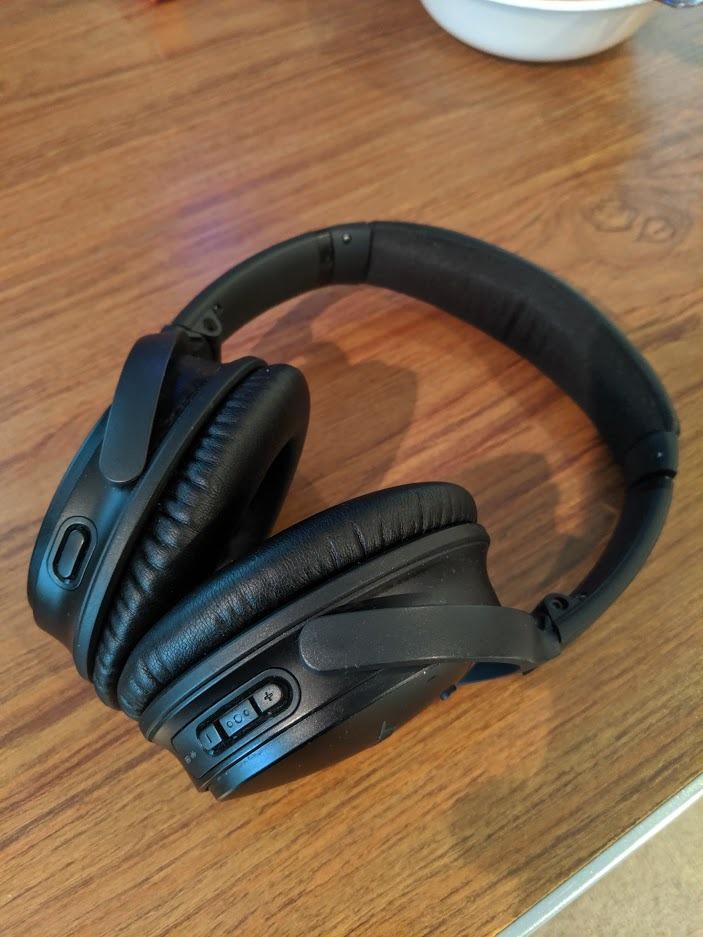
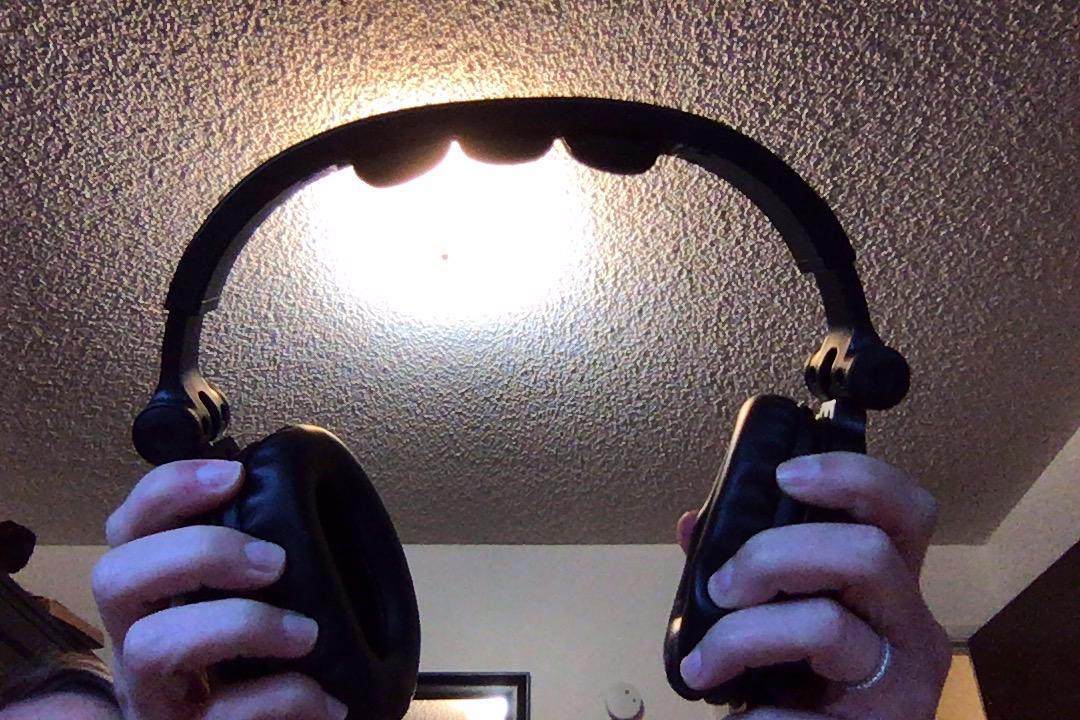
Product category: headphones
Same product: no